St Nicholas, Blakeney

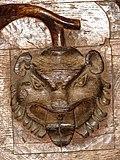

The Lady Chapel in the south aisle and St Thomas' Chapel in the north aisle were dedicated to St Mary and St Thomas of Canterbury respectively. They fell into disuse in the Reformation, but were restored in the 1880s.